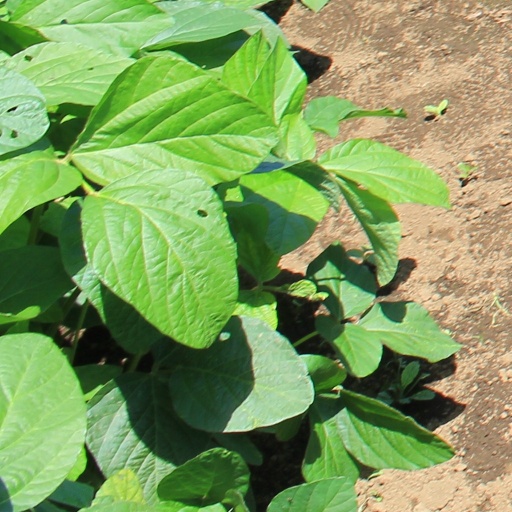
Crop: soybean